National and regional identity in Spain

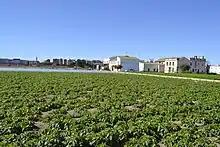
"Horta" in the province of Valencia

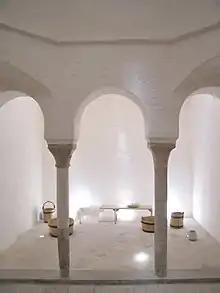
Arab baths of l'Almirall, Valencia

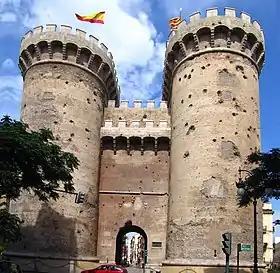
Quart Towers, city of Valencia

The Valencian Community lies on the Spanish Mediterranean coast. The coastal plain or "horta" is well-irrigated and agriculturally productive, while the inland mountainous areas are much poorer. The region consists of the provinces of Valencia (with the capital and largest city of Valencia), Castellón, and Alicante.